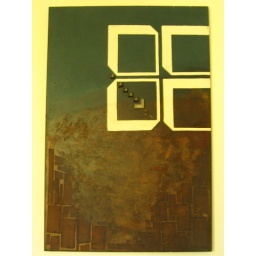
art, no matter the subject, content or quality, should be on every wall in every home and every street.